Human penis

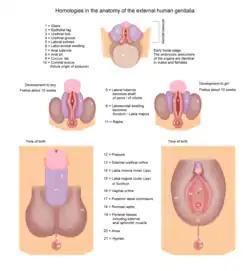
Development of external genitals showing homologues from "indifferent" to both sexes - male on left

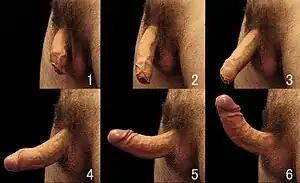

When the fetus is exposed to testosterone, the genital tubercle elongates (primordial phallus) and develops into the glans and shaft of the penis and the urogenital folds fuse to become the penile raphe. The urethra within the penis (except within the glans) is developed from the urogenital sinus.